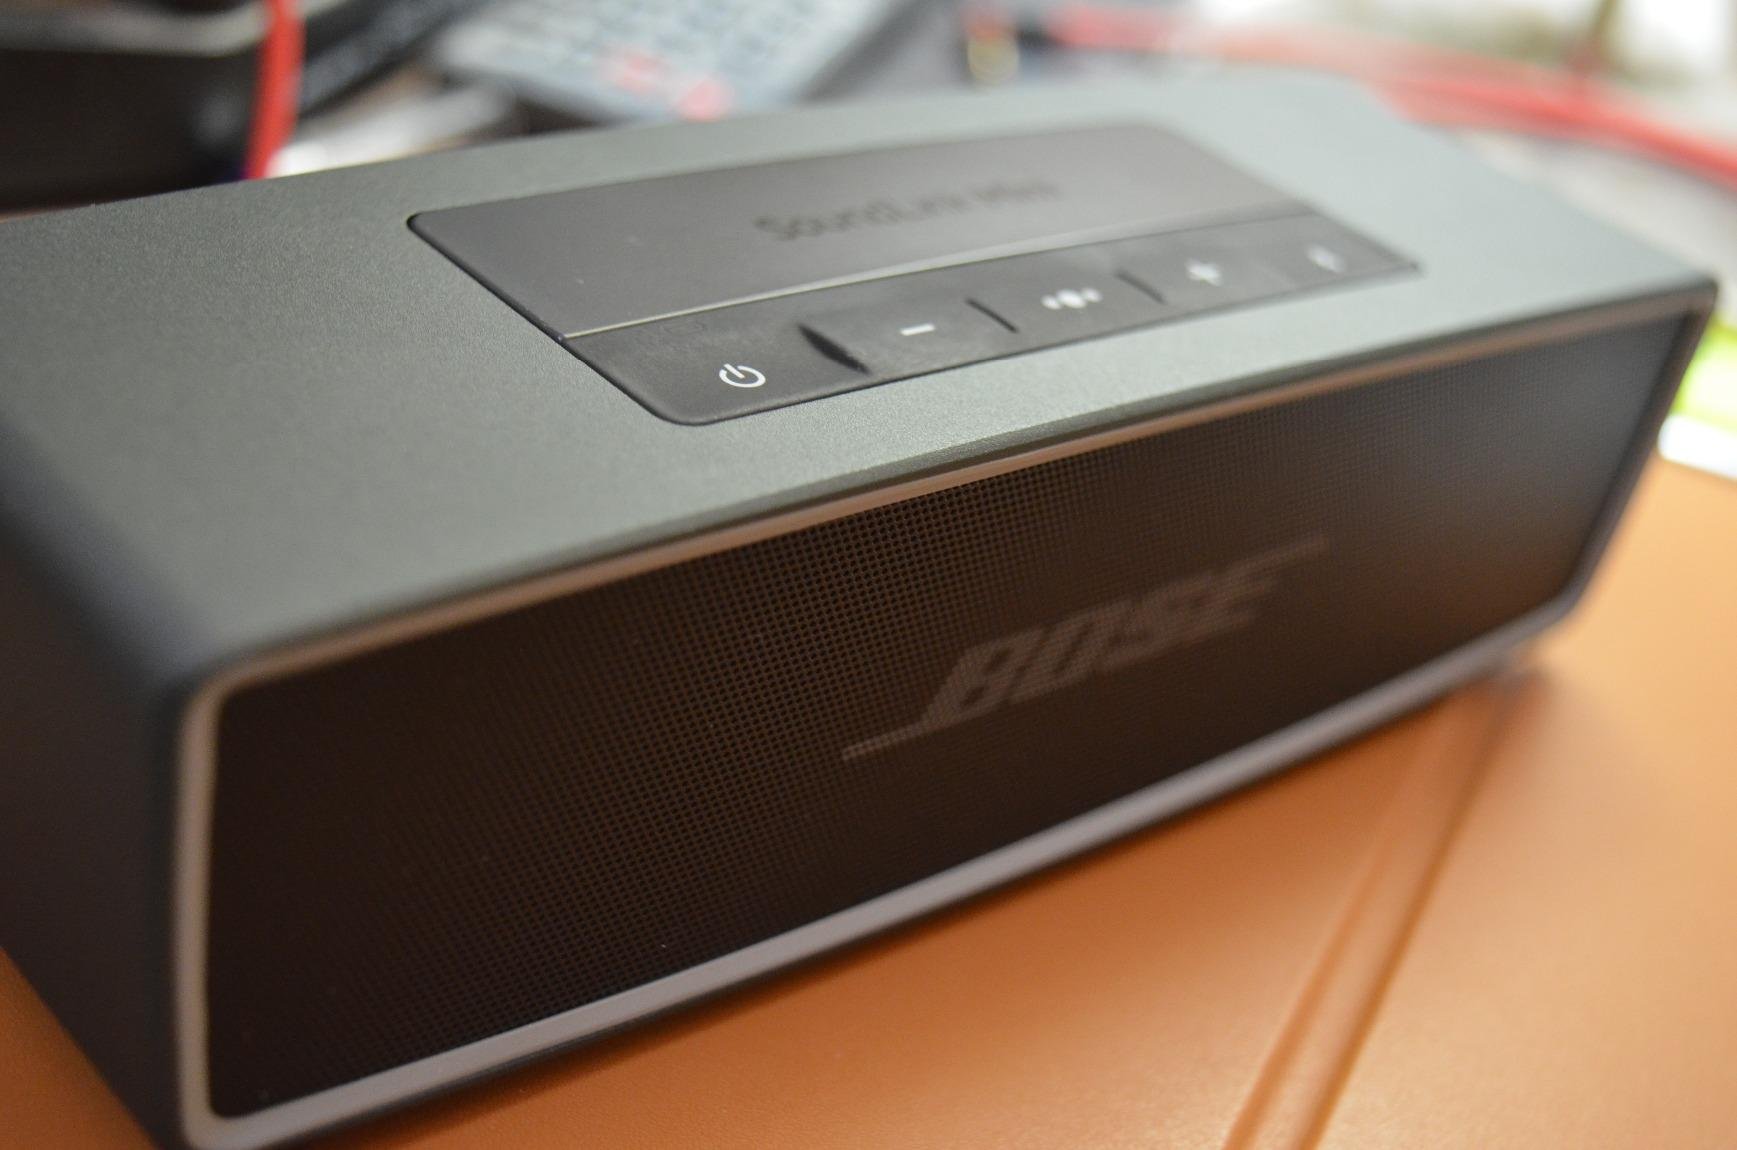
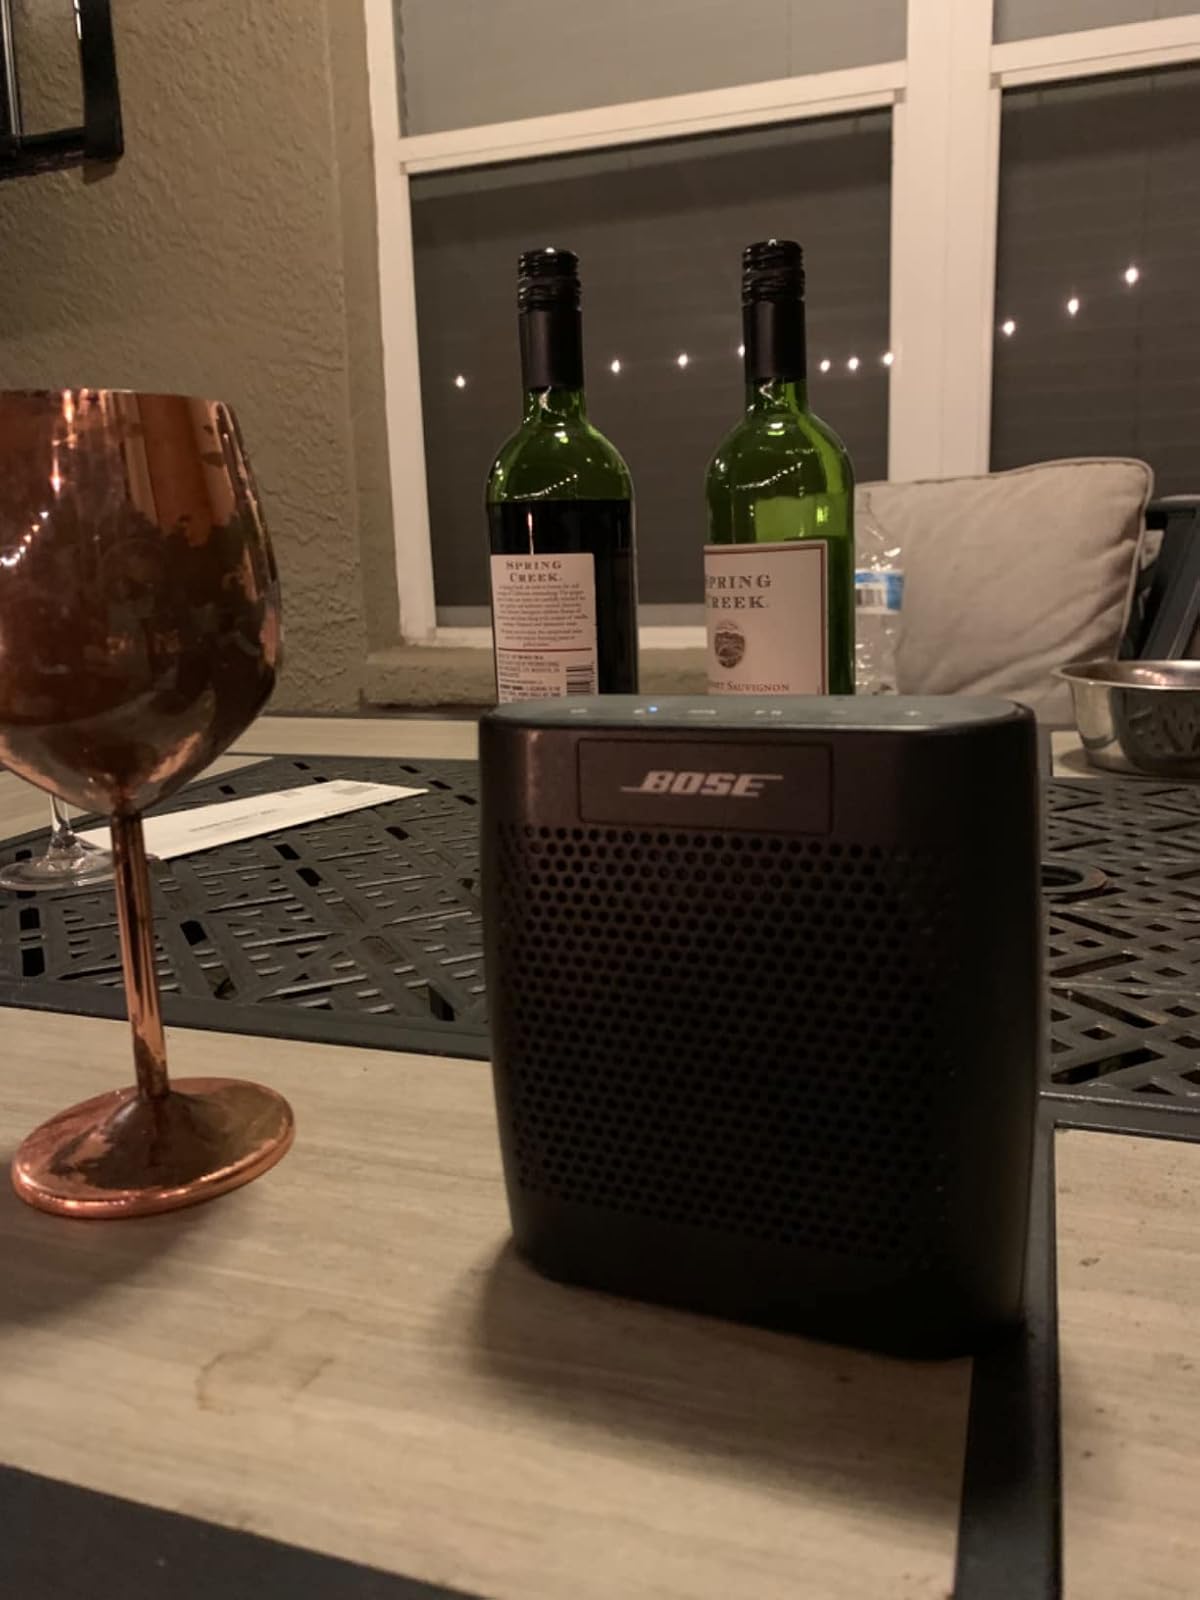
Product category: speaker
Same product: no